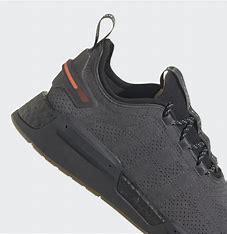
Brand: adidas
Model: NMD_R1 Athletic